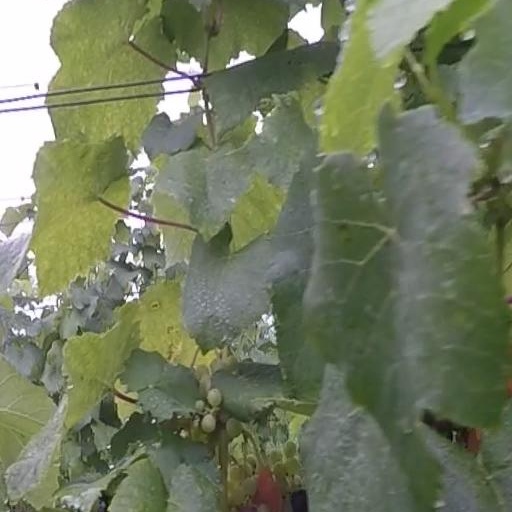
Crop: grape